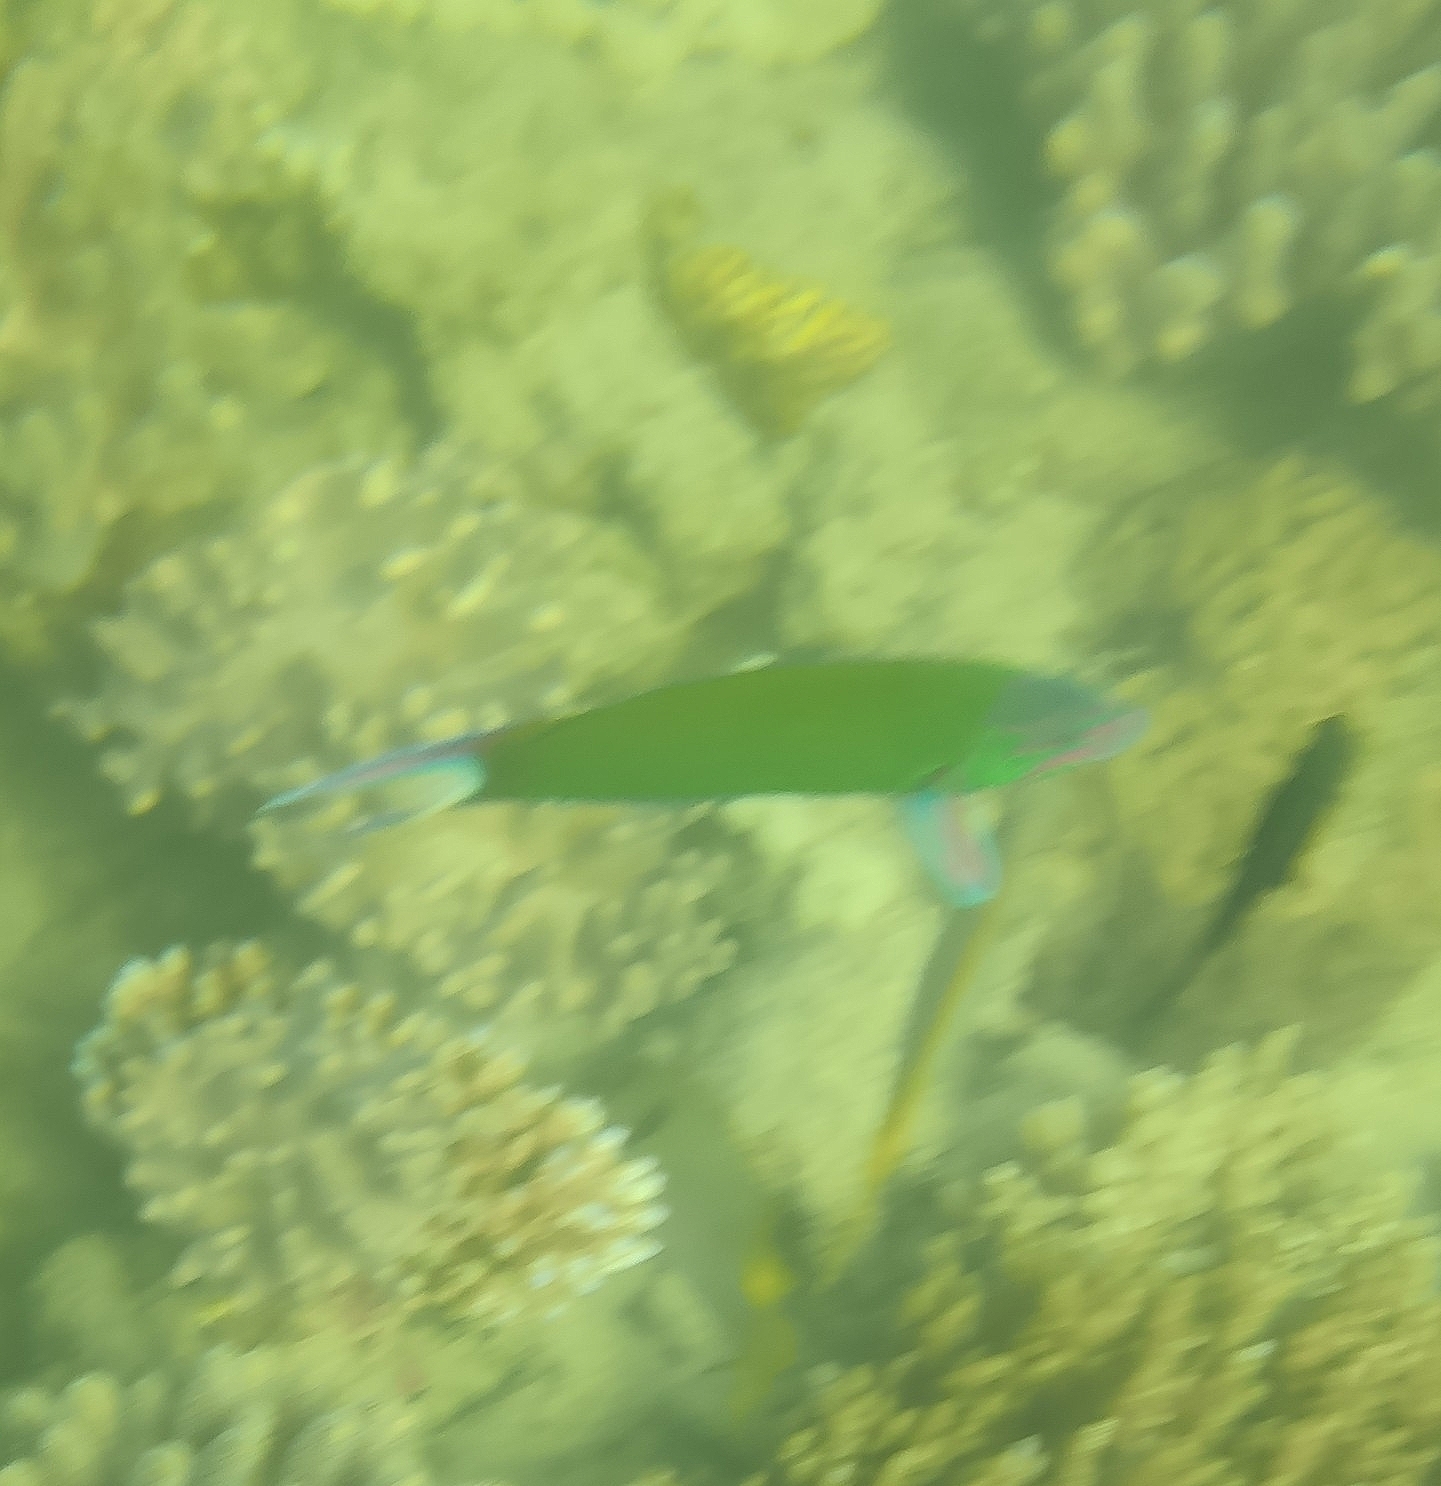
Thalassoma lunare (Moon Wrasse)